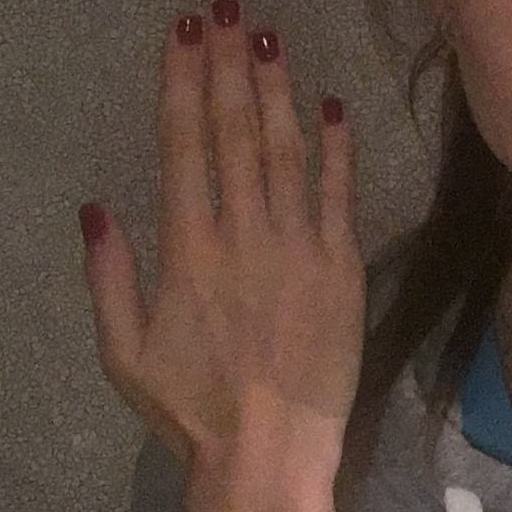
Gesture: stop_inverted